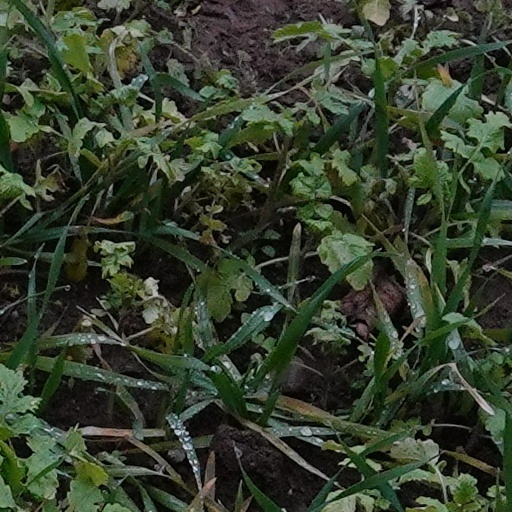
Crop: wheat